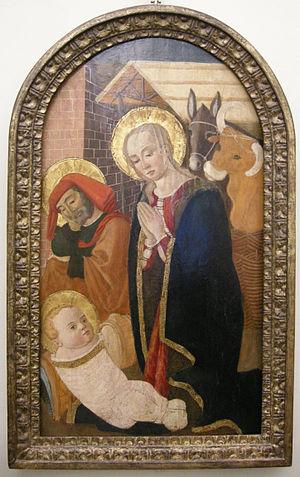
Domenico di Zanobi est un peintre italien contemporain de Fra Filippo Lippi. Il est assistant de ce dernier t à Florence et à Prato. Sa période d'activité documentée va de 1460 à 1481 ; c'est donc un peintre du quattrocento.